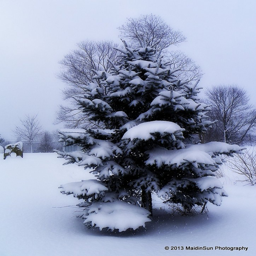
snow falling from the tree